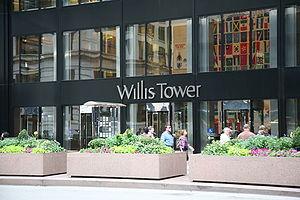
Willis est une compagnie internationale d'assurance dont le siège se trouve dans l'immeuble Willis à Londres. Elle possède plus de 400 agences dans 120 pays et compte environ 17 000 employés.
La Willis Tower est un gratte-ciel américain situé à Chicago, dans l'État de l'Illinois, achevé en 1973 et œuvre de l'architecte Bruce Graham. Il a été le plus haut immeuble du monde pendant 25 ans, et des États-Unis pendant 40 ans, avant d'être dépassé en 2013 par le One World Trade Center à New York. Il est à ce jour le deuxième plus haut immeuble du continent américain et de l'Hémisphère ouest. Il se trouve au 233 South Wacker Drive dans le secteur financier du Loop.